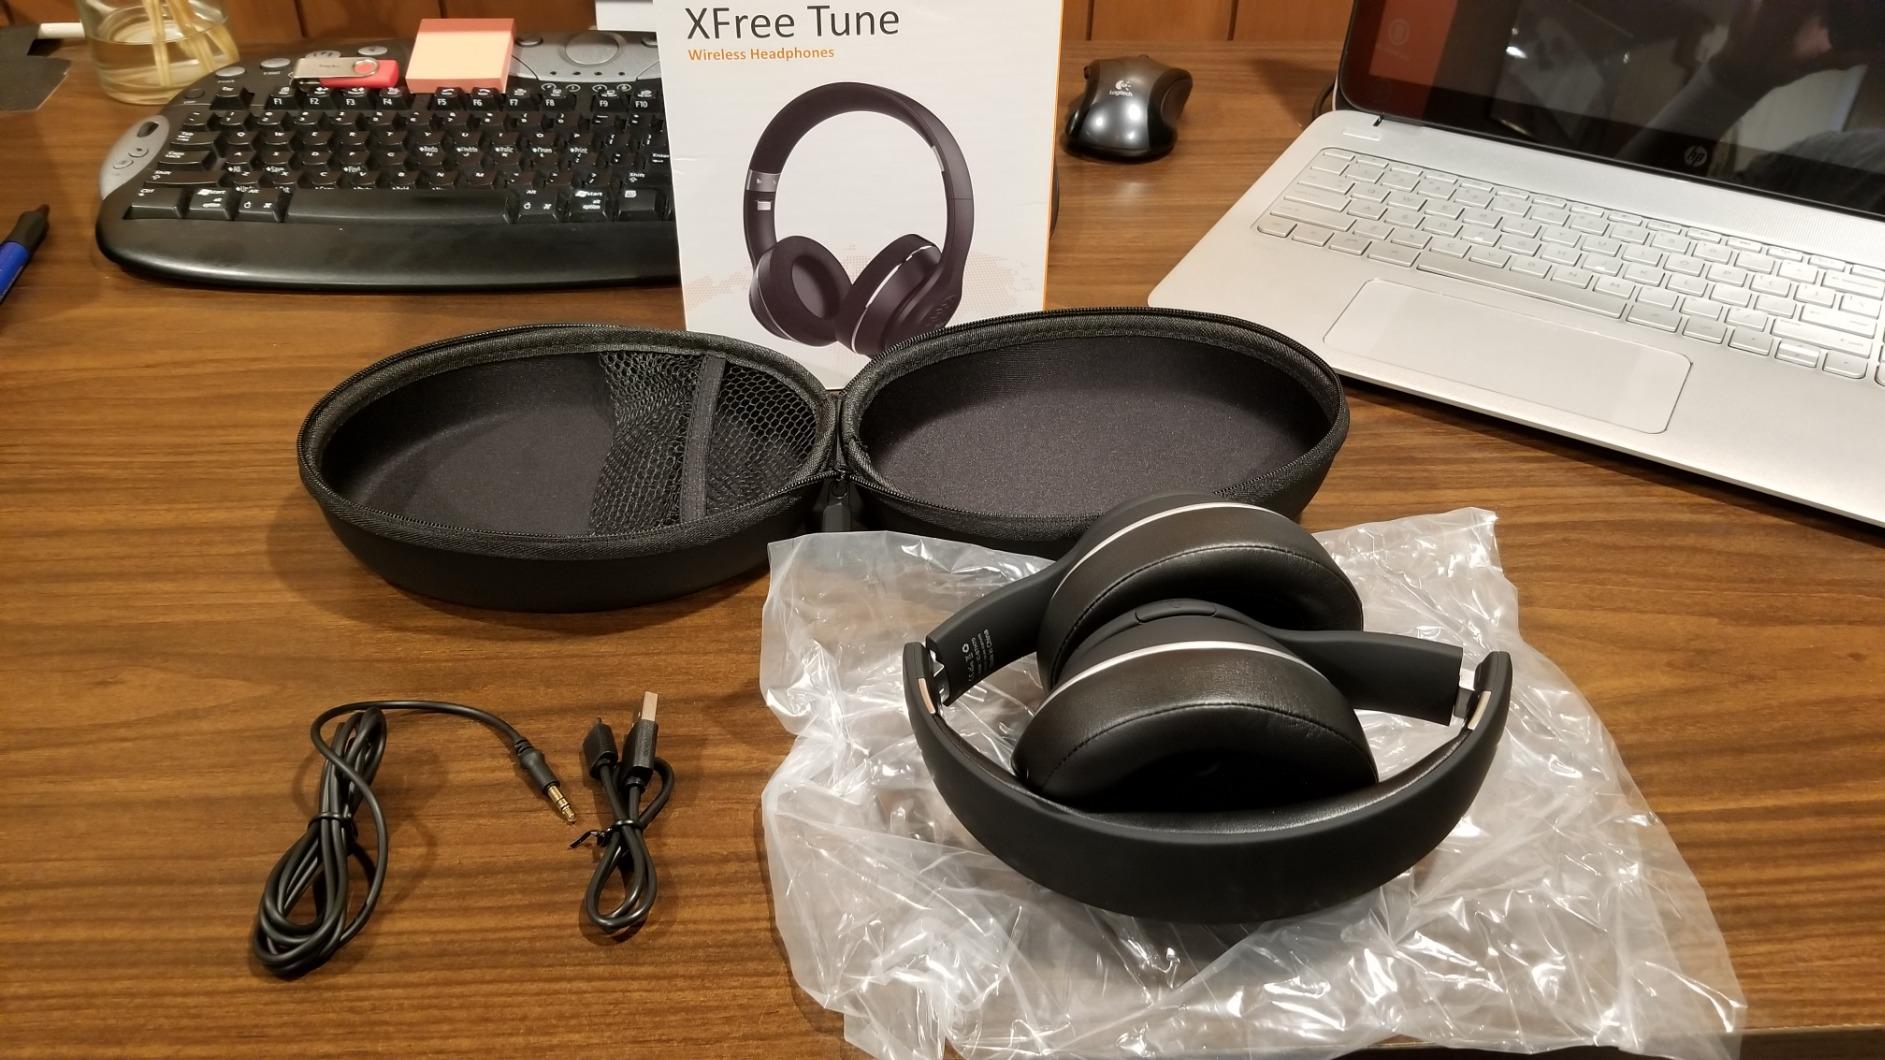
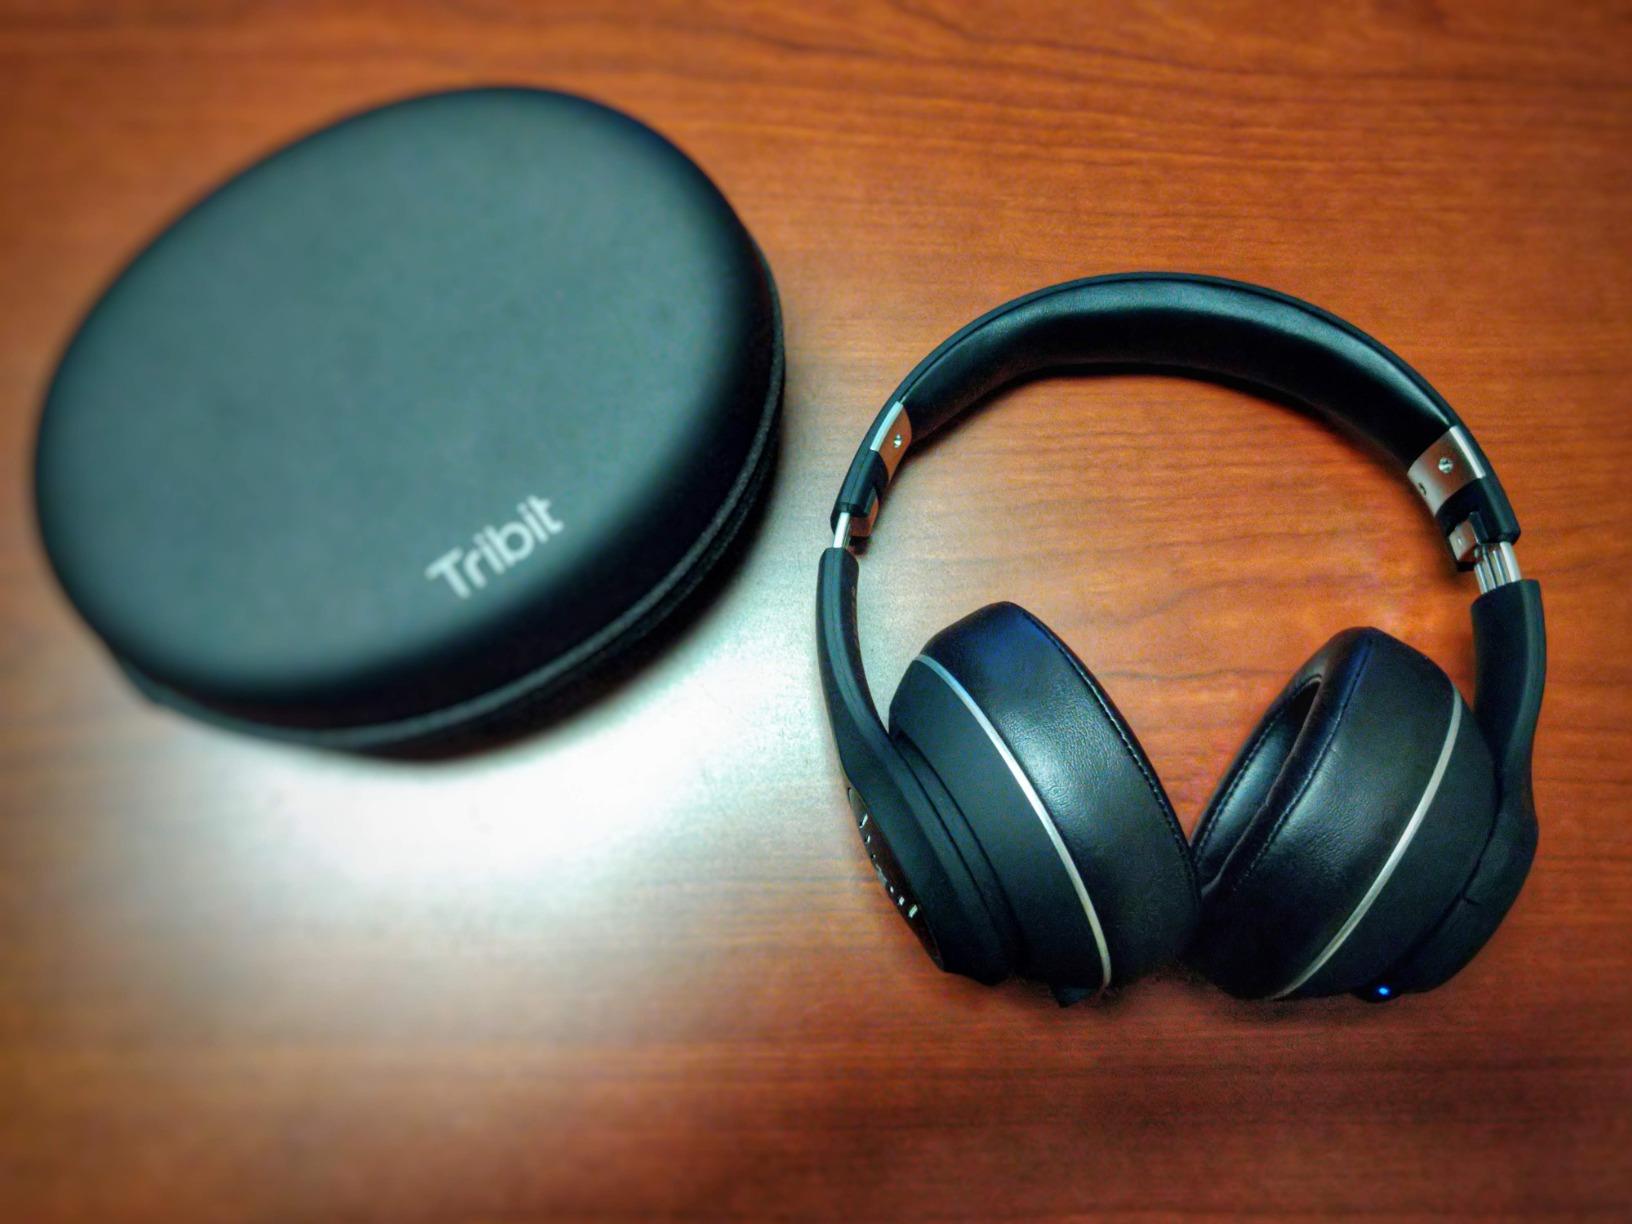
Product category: headphones
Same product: yes